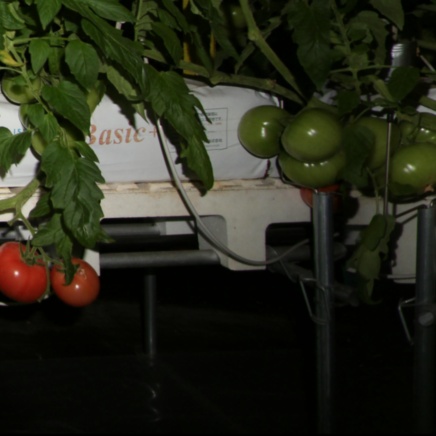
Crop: tomato